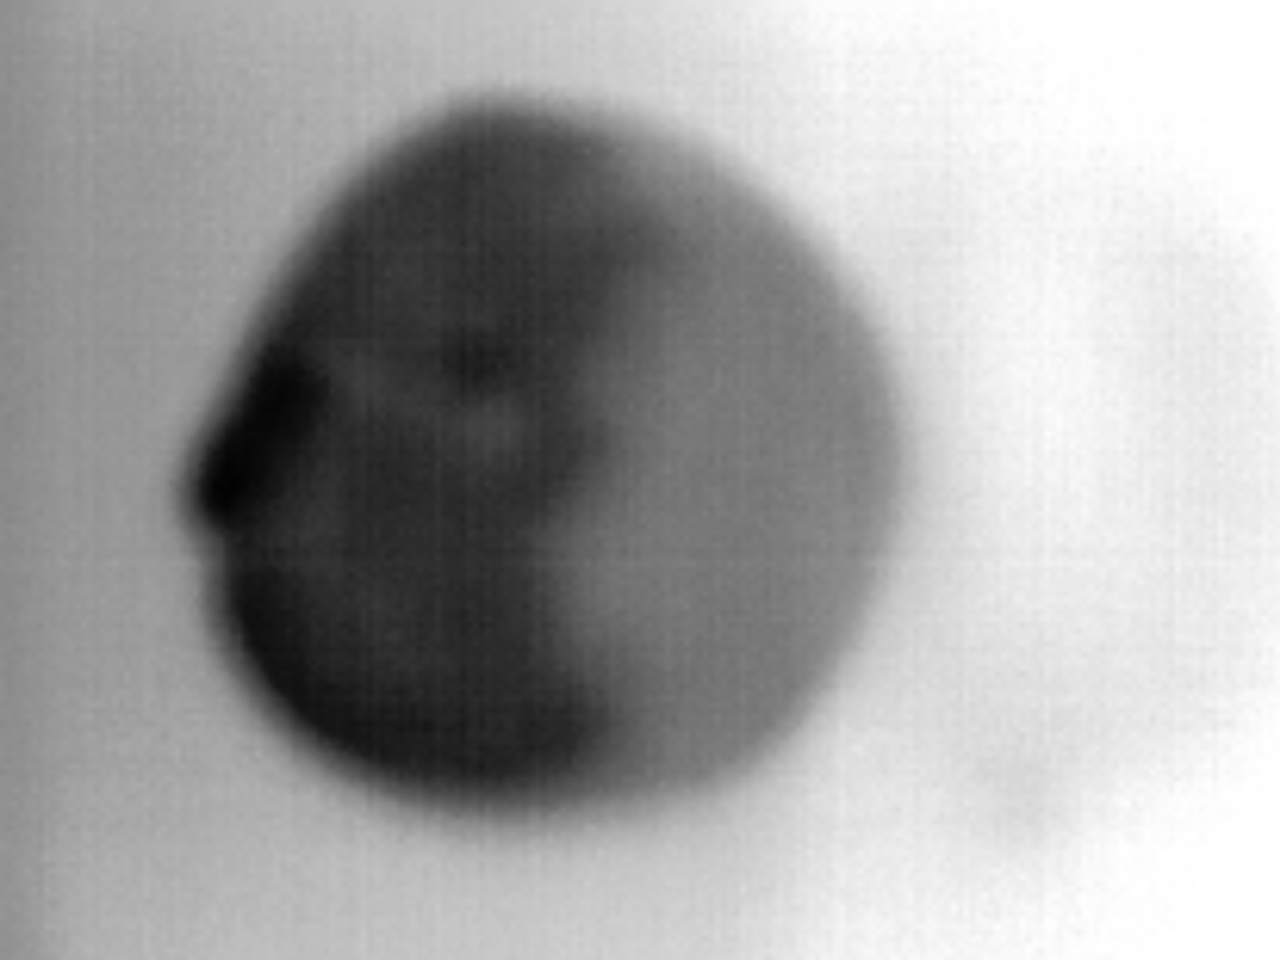
Label: Major Defect